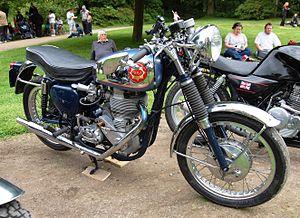
La Gold Star est une moto fabriquée par BSA de 1938 à 1963. C'était des monocylindres 4-temps de 350 et 500 cm³ connues pour être parmi les motos les plus rapides des années 1950. Construites à la main et dotées de nombreuses modifications de performances optionnelles, chaque moto sortait d'usine avec ses résultats de tests dynamomètriques documentés, permettant au propriétaire de connaître la puissance de sa machine.